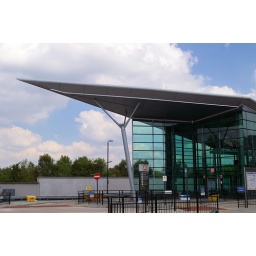
I like the building but the grey wall in the back spoils it.